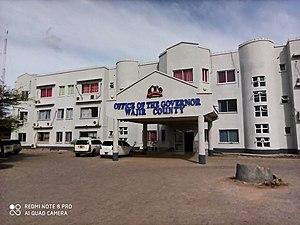
Le comté de Wajir est un comté de l'ancienne province du nord-est du Kenya. Sa capitale et sa plus grande ville est Wajir. Il a une population de 781 263 habitants et une superficie de 55 840,6 km². Le comté est bordé au nord par l'Éthiopie, au nord-est par le comté de Mandera, à l'est par la Somalie, au sud par le comté de Garissa, à l'ouest par le comté d'Isiolo et au nord-ouest par le comté de Marsabit. Le comté compte six circonscriptions: Eldas, Tarbaj, Wajir Nord, Wajir Ouest, Wajir Est et Wajir Sud.